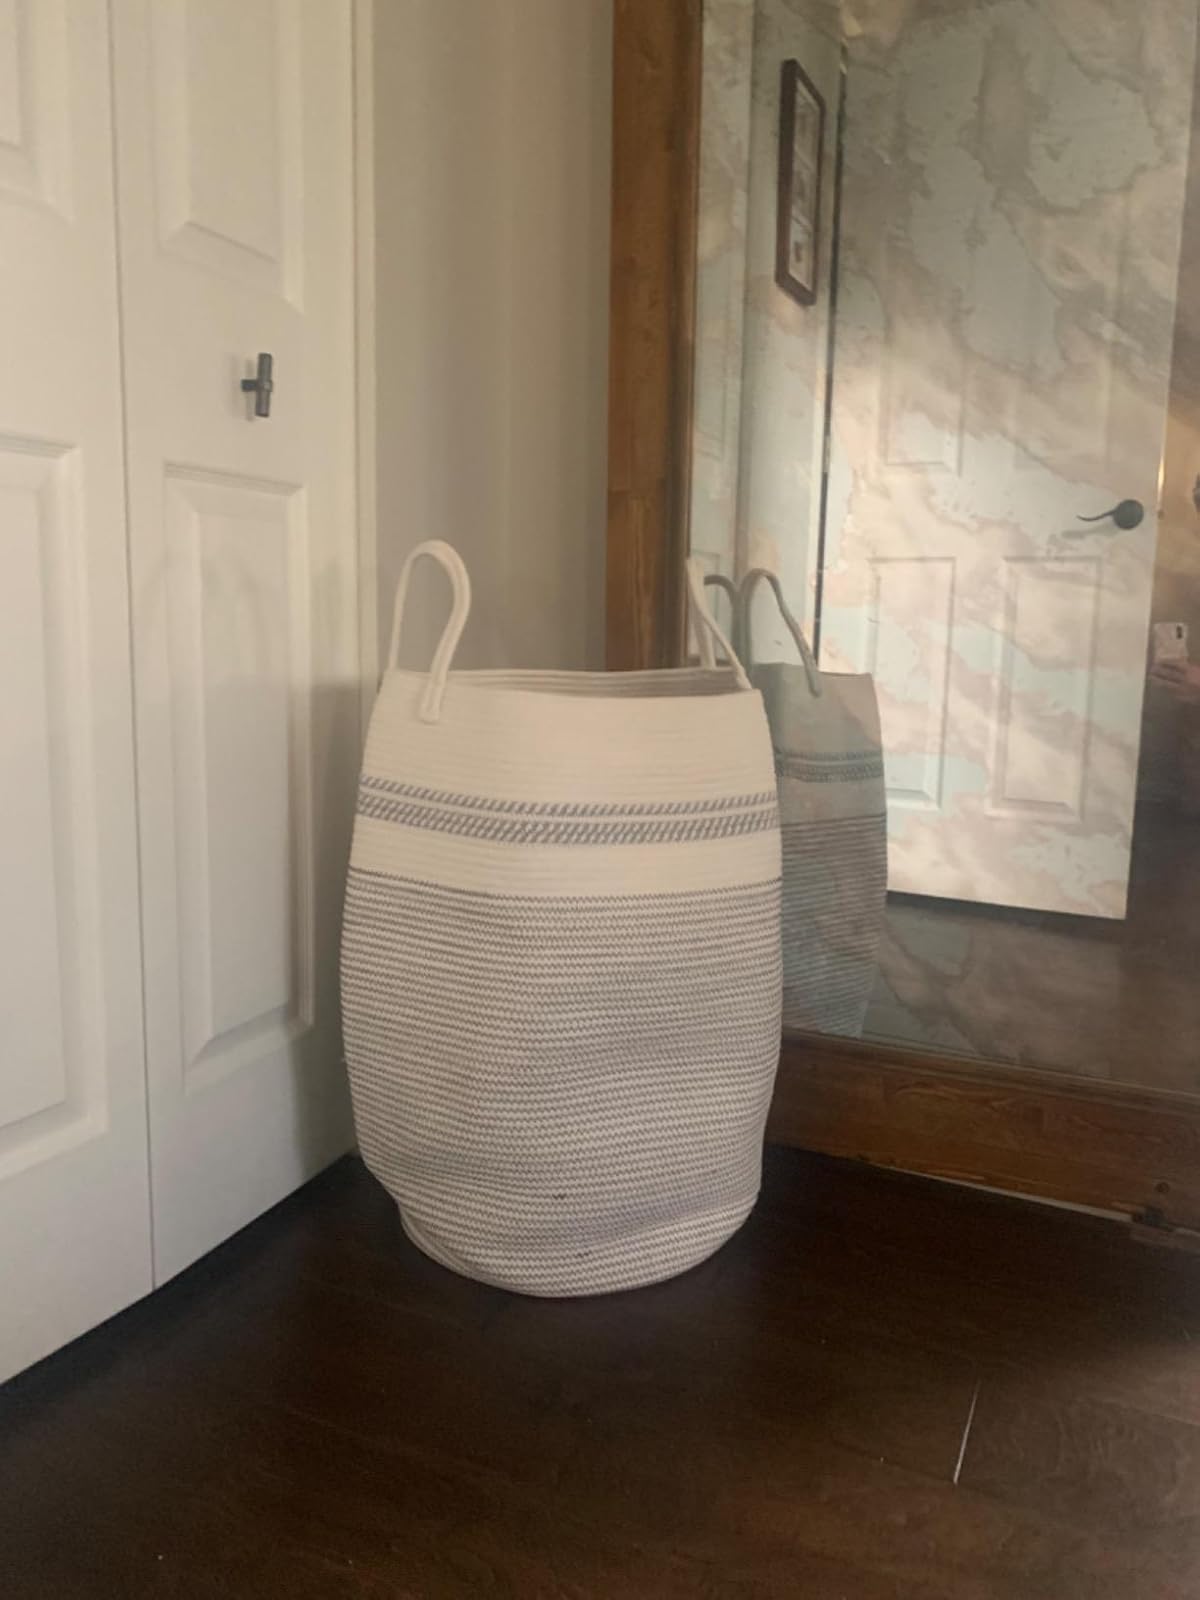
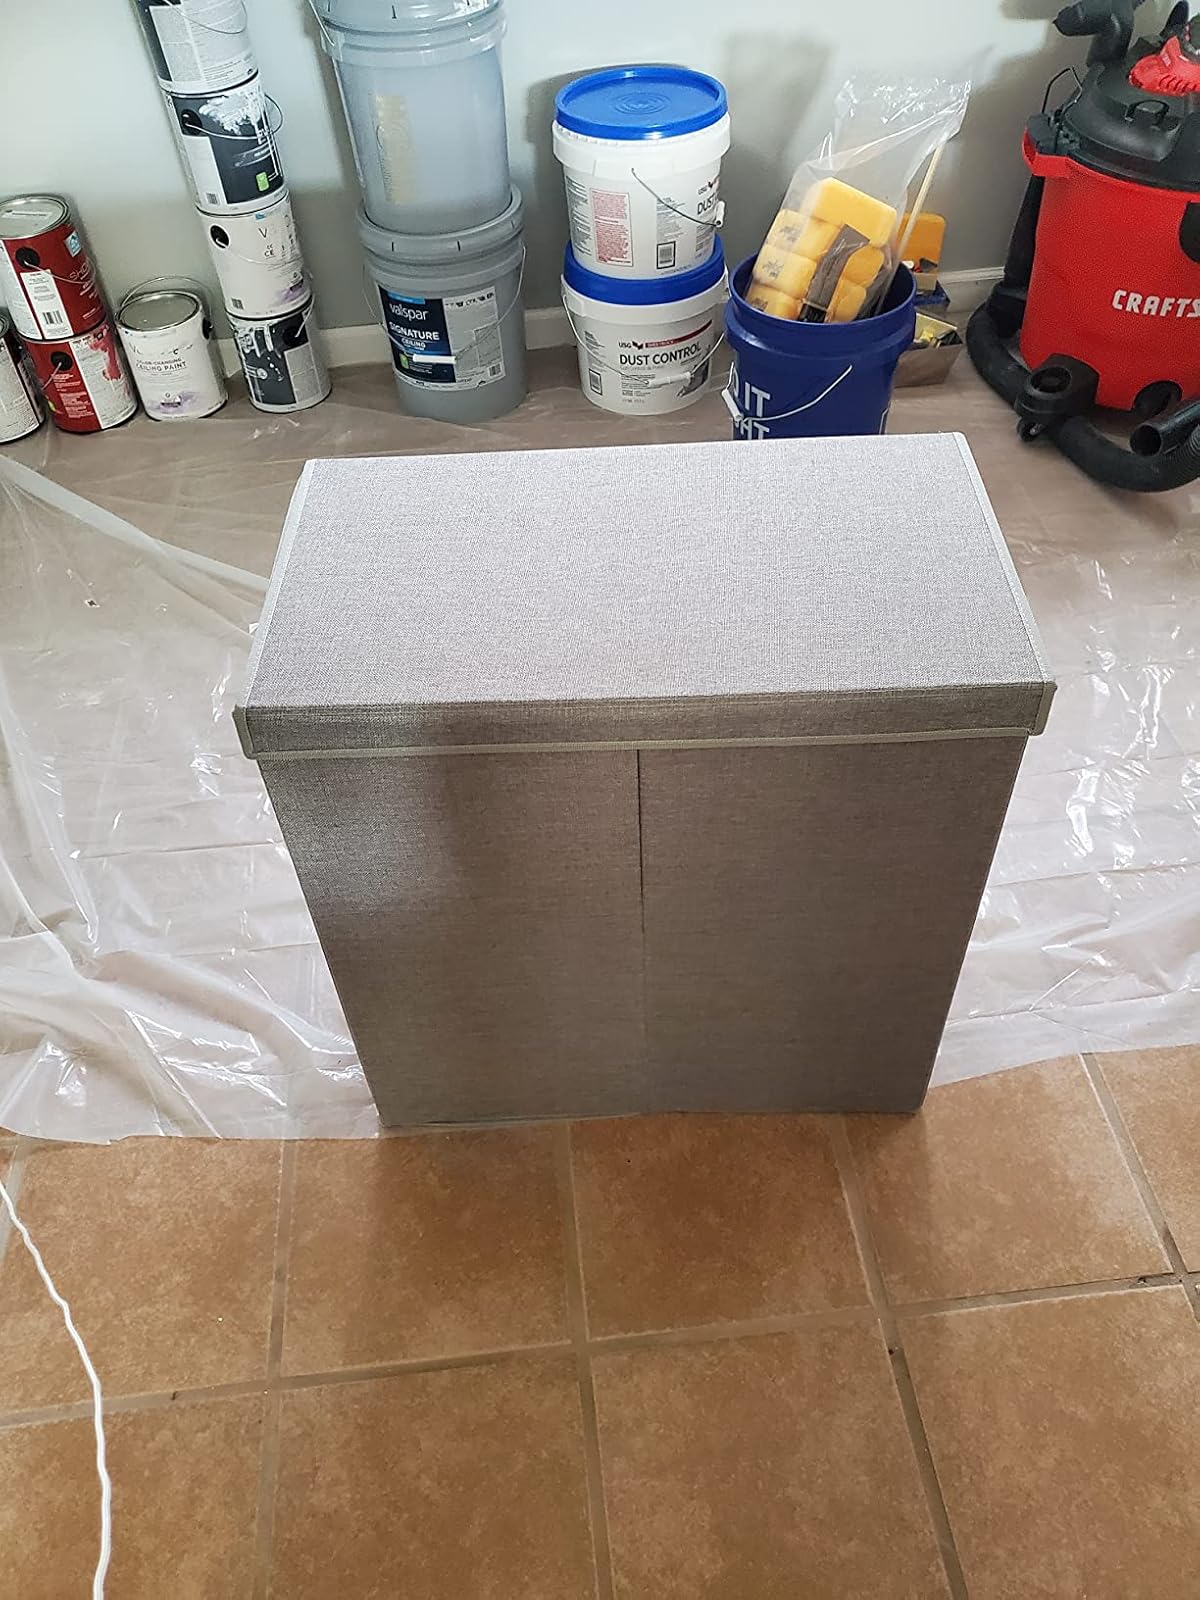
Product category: items_hamper
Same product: no